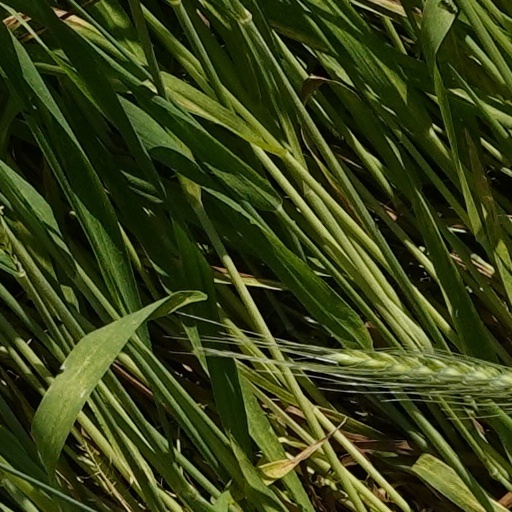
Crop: wheat